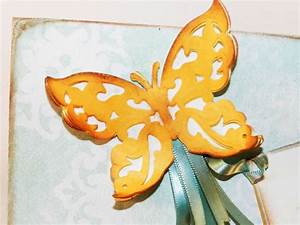
Label: farfalla